Joseph Kobzon

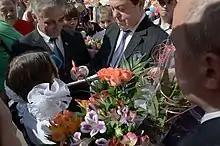
Kobzon in Donetsk in May 2015

In March 2014, Kobzon was among 500 Russian artists who signed an open letter in support of Russia's annexation of Crimea. As a result, in July 2014, Kobzon was included in a selected group of Russian artists banned from entering Latvia.